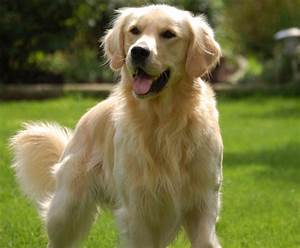
Label: cane